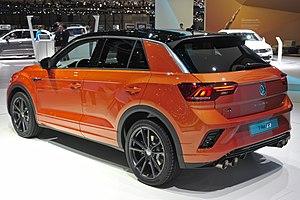
Le T-Roc est un crossover compact du constructeur automobile allemand Volkswagen qui est produit depuis fin 2017. Il est le benjamin de la gamme des SUV Volkswagen où il rejoint le Tiguan et le Touareg, avant l'arrivée du petit T-Cross et du T-Sport.